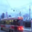
Label: streetcar